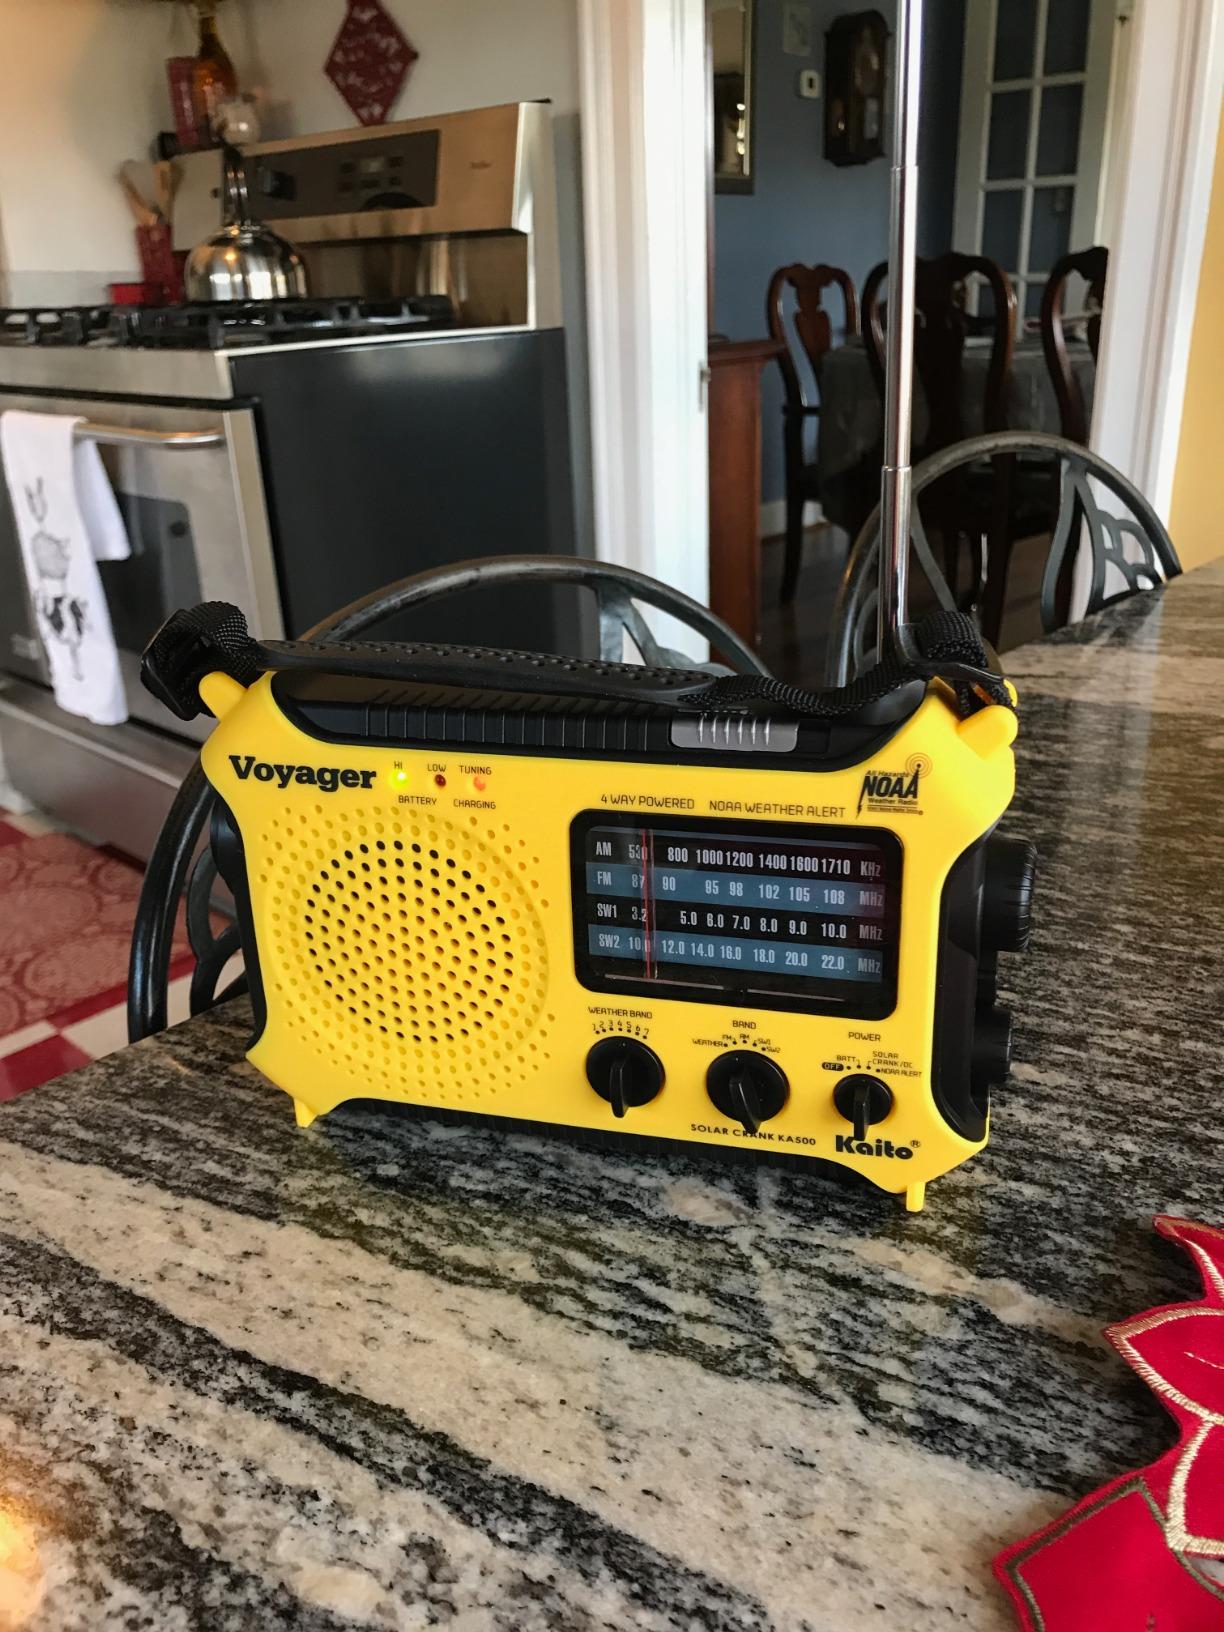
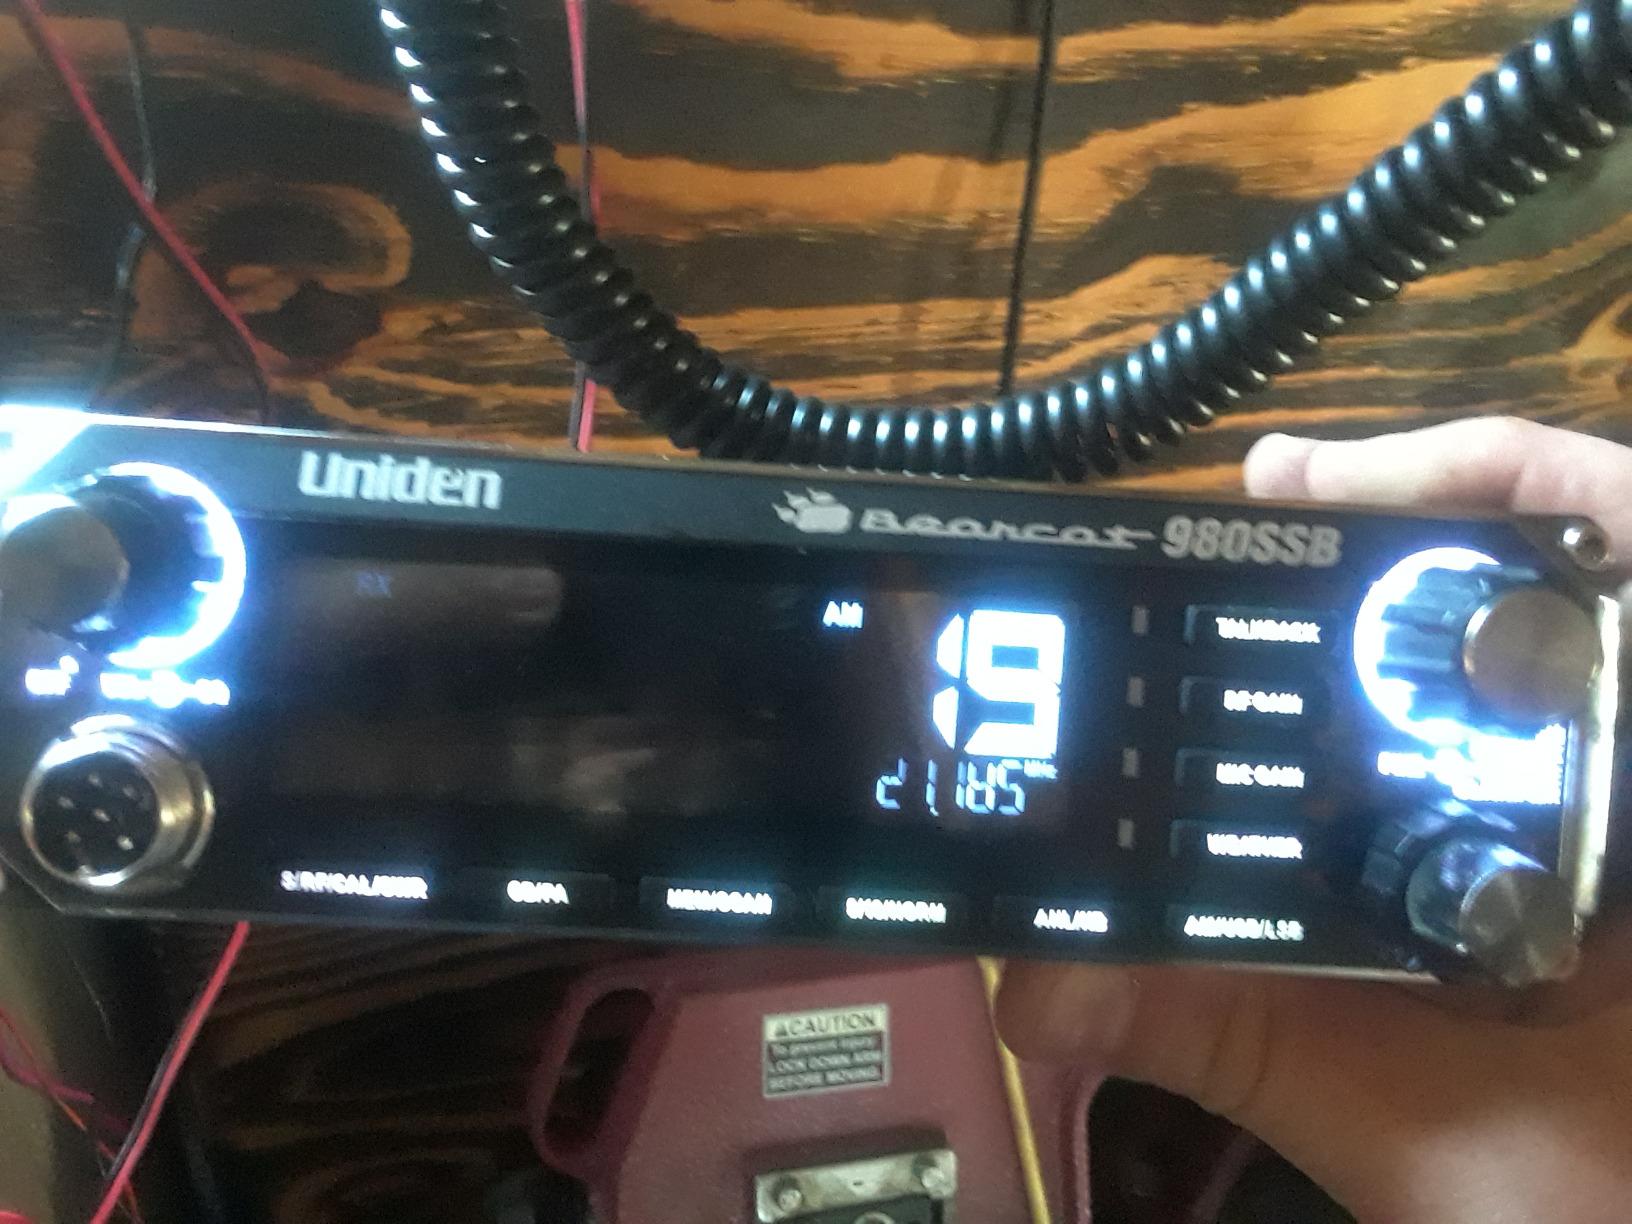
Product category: radio
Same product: no